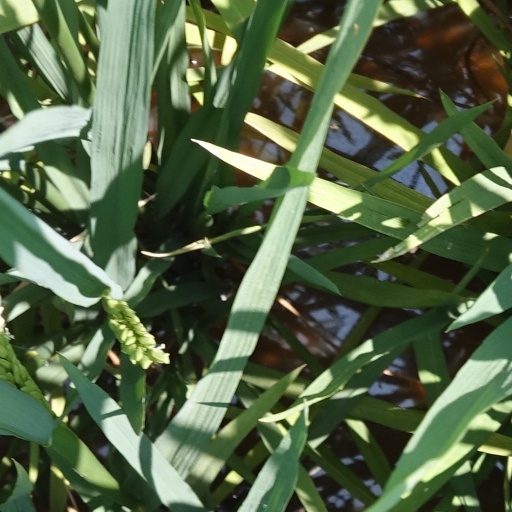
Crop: rice